Lomaland

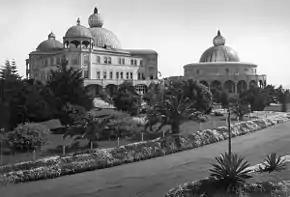
The Raja Yoga Academy and the Temple of Peace, c. 1915

"Raja Yoga" meant divine union, and the educational goals of the school involved not only the intellect, but also moral and spiritual development. The Raja Yoga Academy was a boarding school; over 300 students lived together in group homes that were known as "Lotus Houses." Children from poor families could go to school without paying any charges. The students also played classical dramas, as well as those of Shakespeare. Each student had to learn to play at least one instrument, so that after 1905 the first school orchestra of the United States could hold weekly concerts and go on tour.